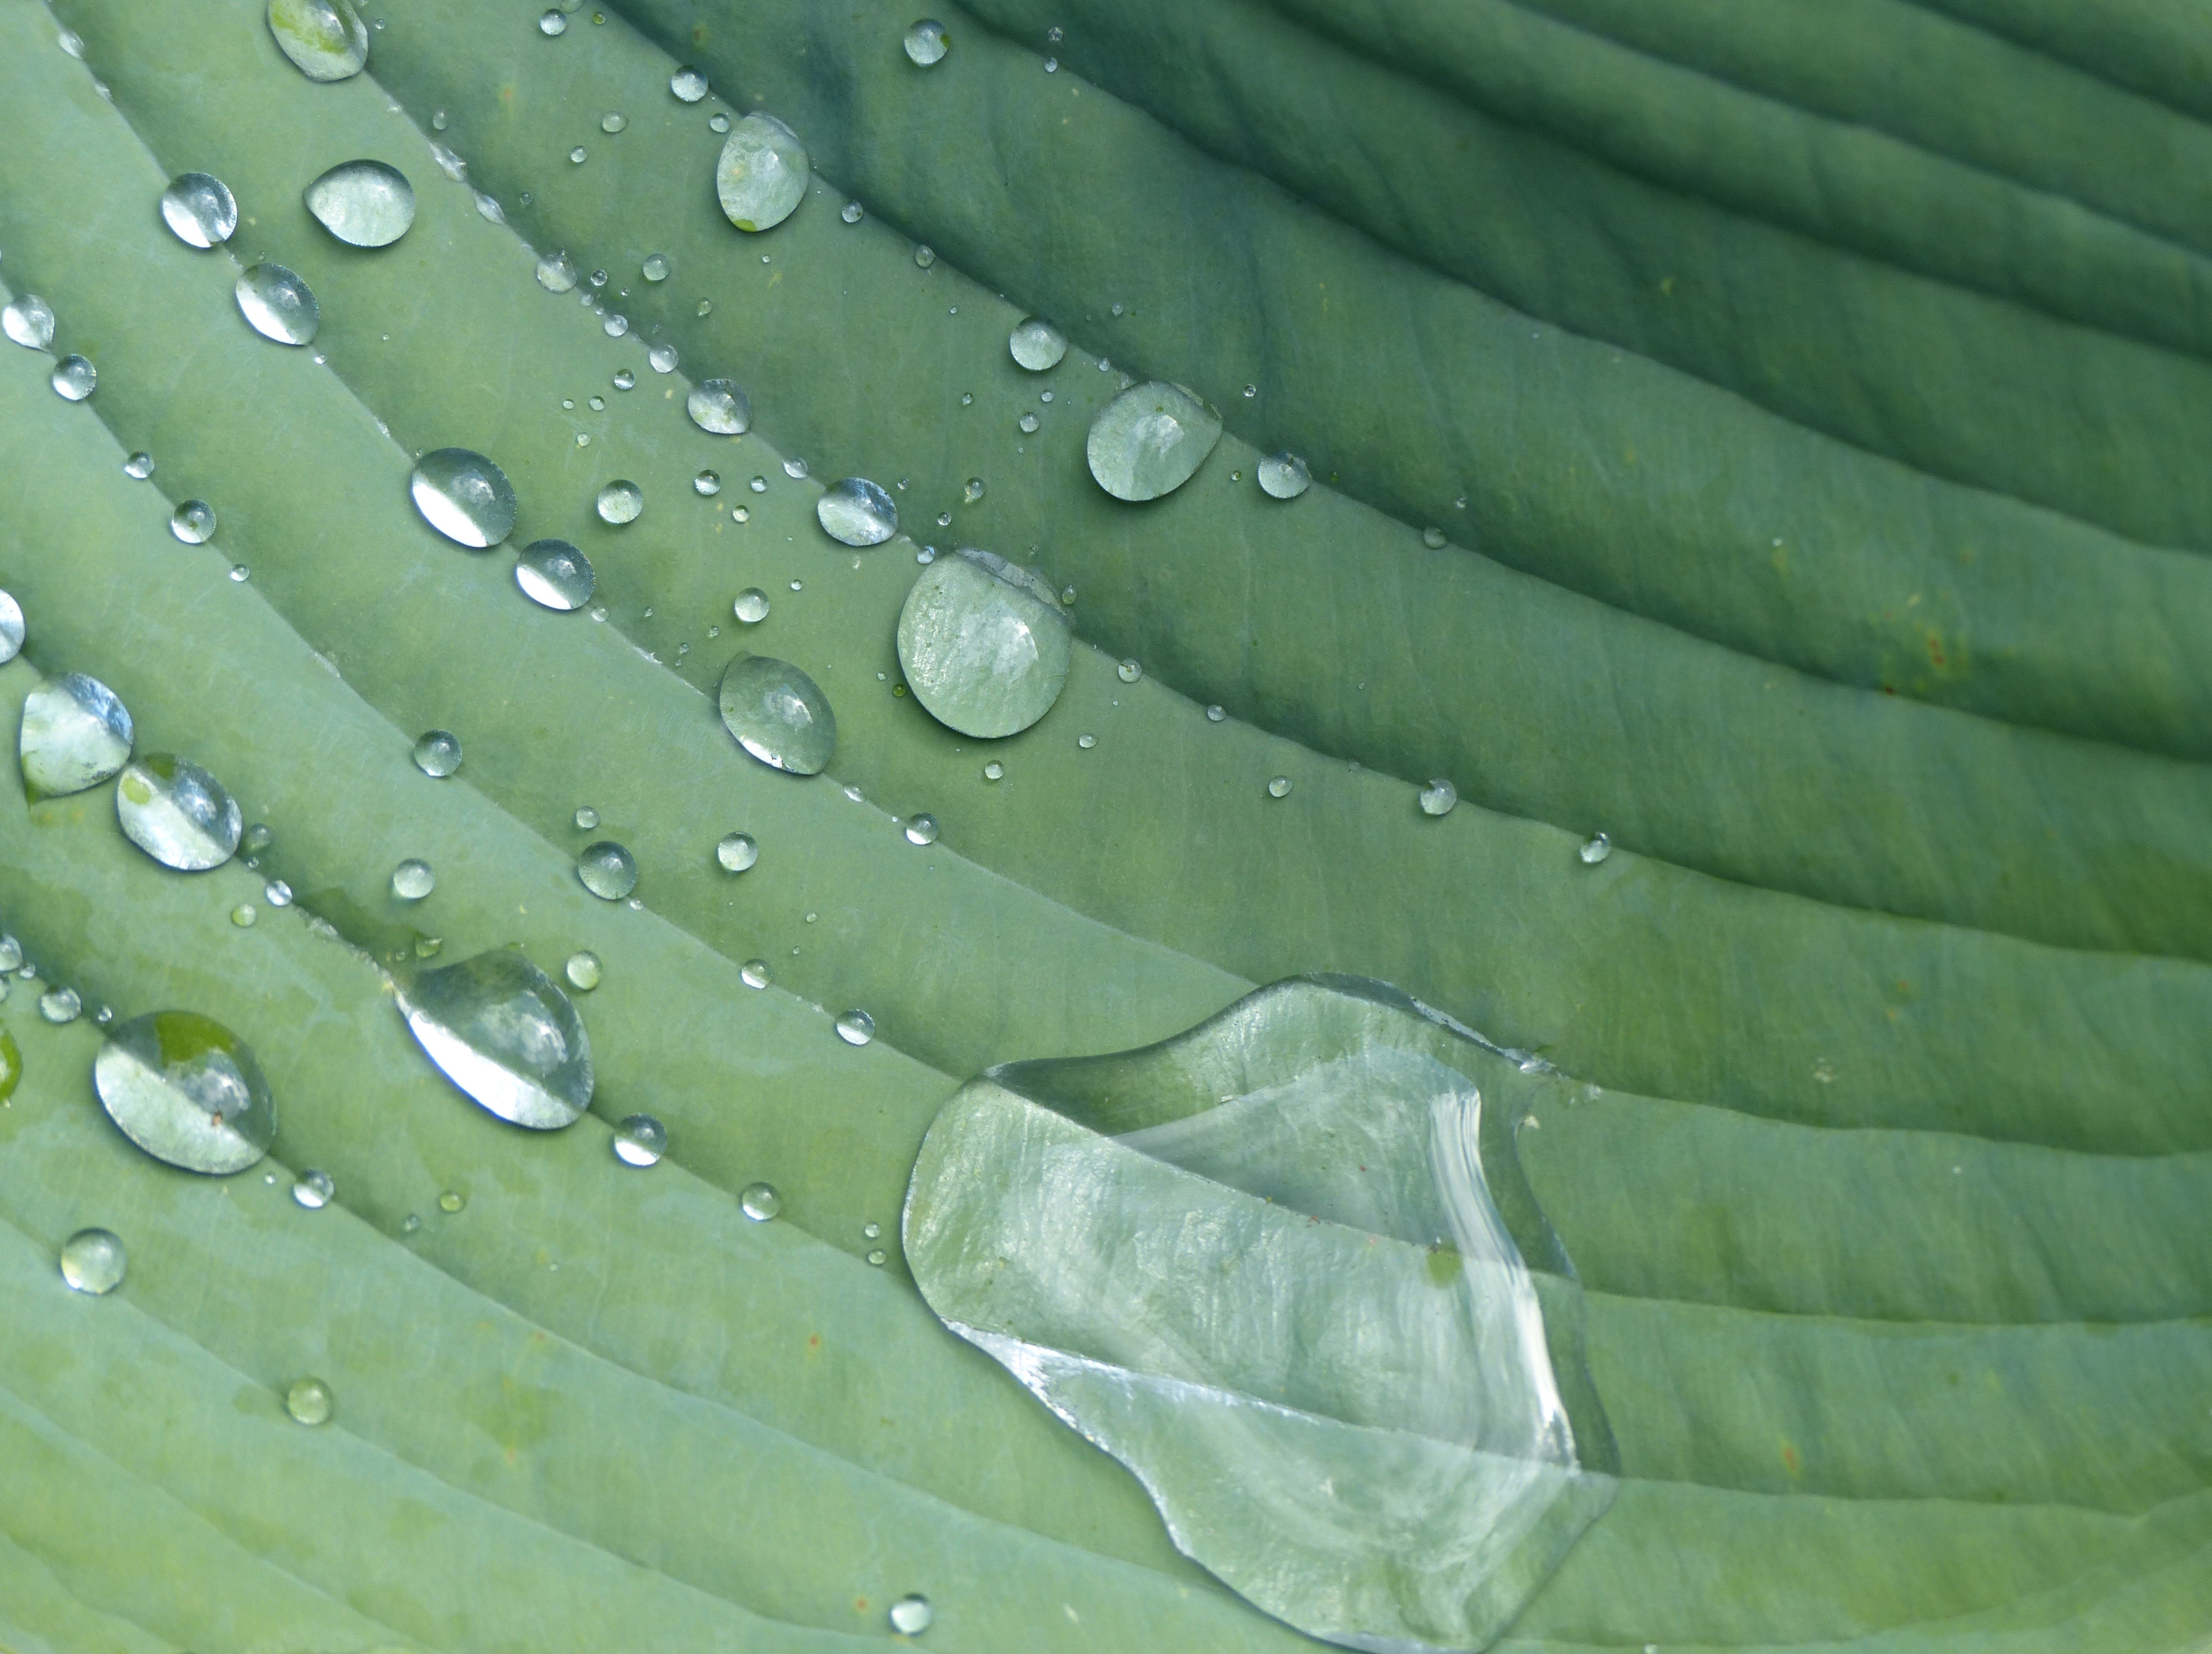
plant, leaf, flower, raindrop, green, botany, garden, flora, perennial, close up, sheet, hosta, macro photography, plant stem